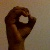
The image shows a hand gesture representing the letter 'O' in Indian Sign Language.